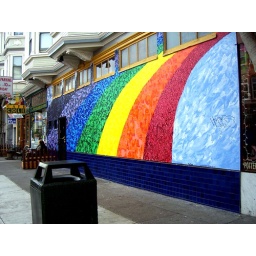
a pretty famous wall on a pretty famous street in San Francisco.